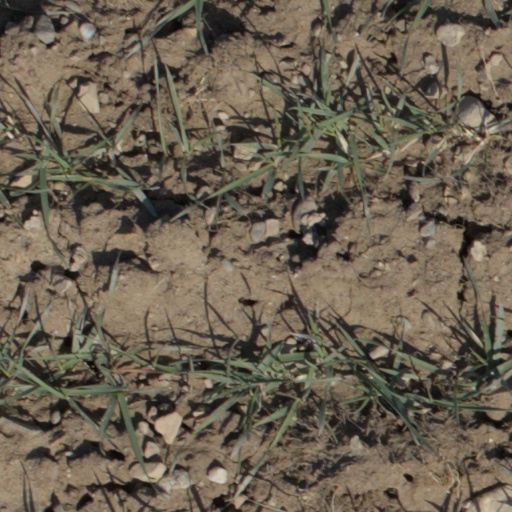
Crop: wheat